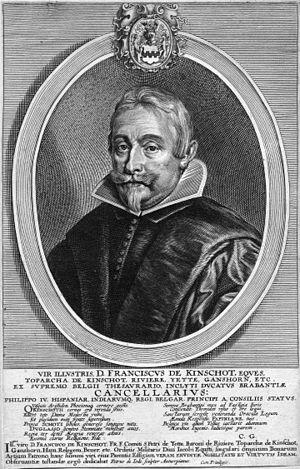
portrait gravé
Le chevalier François de Kinschot, seigneur de Rivieren, Saint-Pierre-Jette, Kinschot, Bever, Hamme, Relegem et Muyseghem est un juriste et administrateur des Pays-Bas méridionaux.